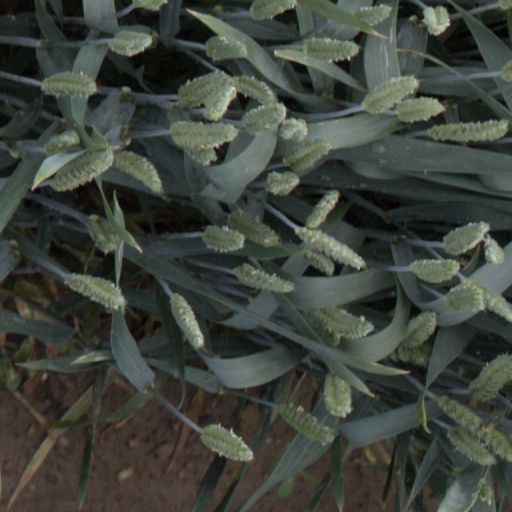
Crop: wheat